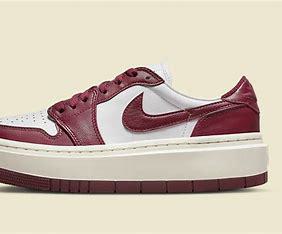
Brand: Jordan
Model: 1 Elevate